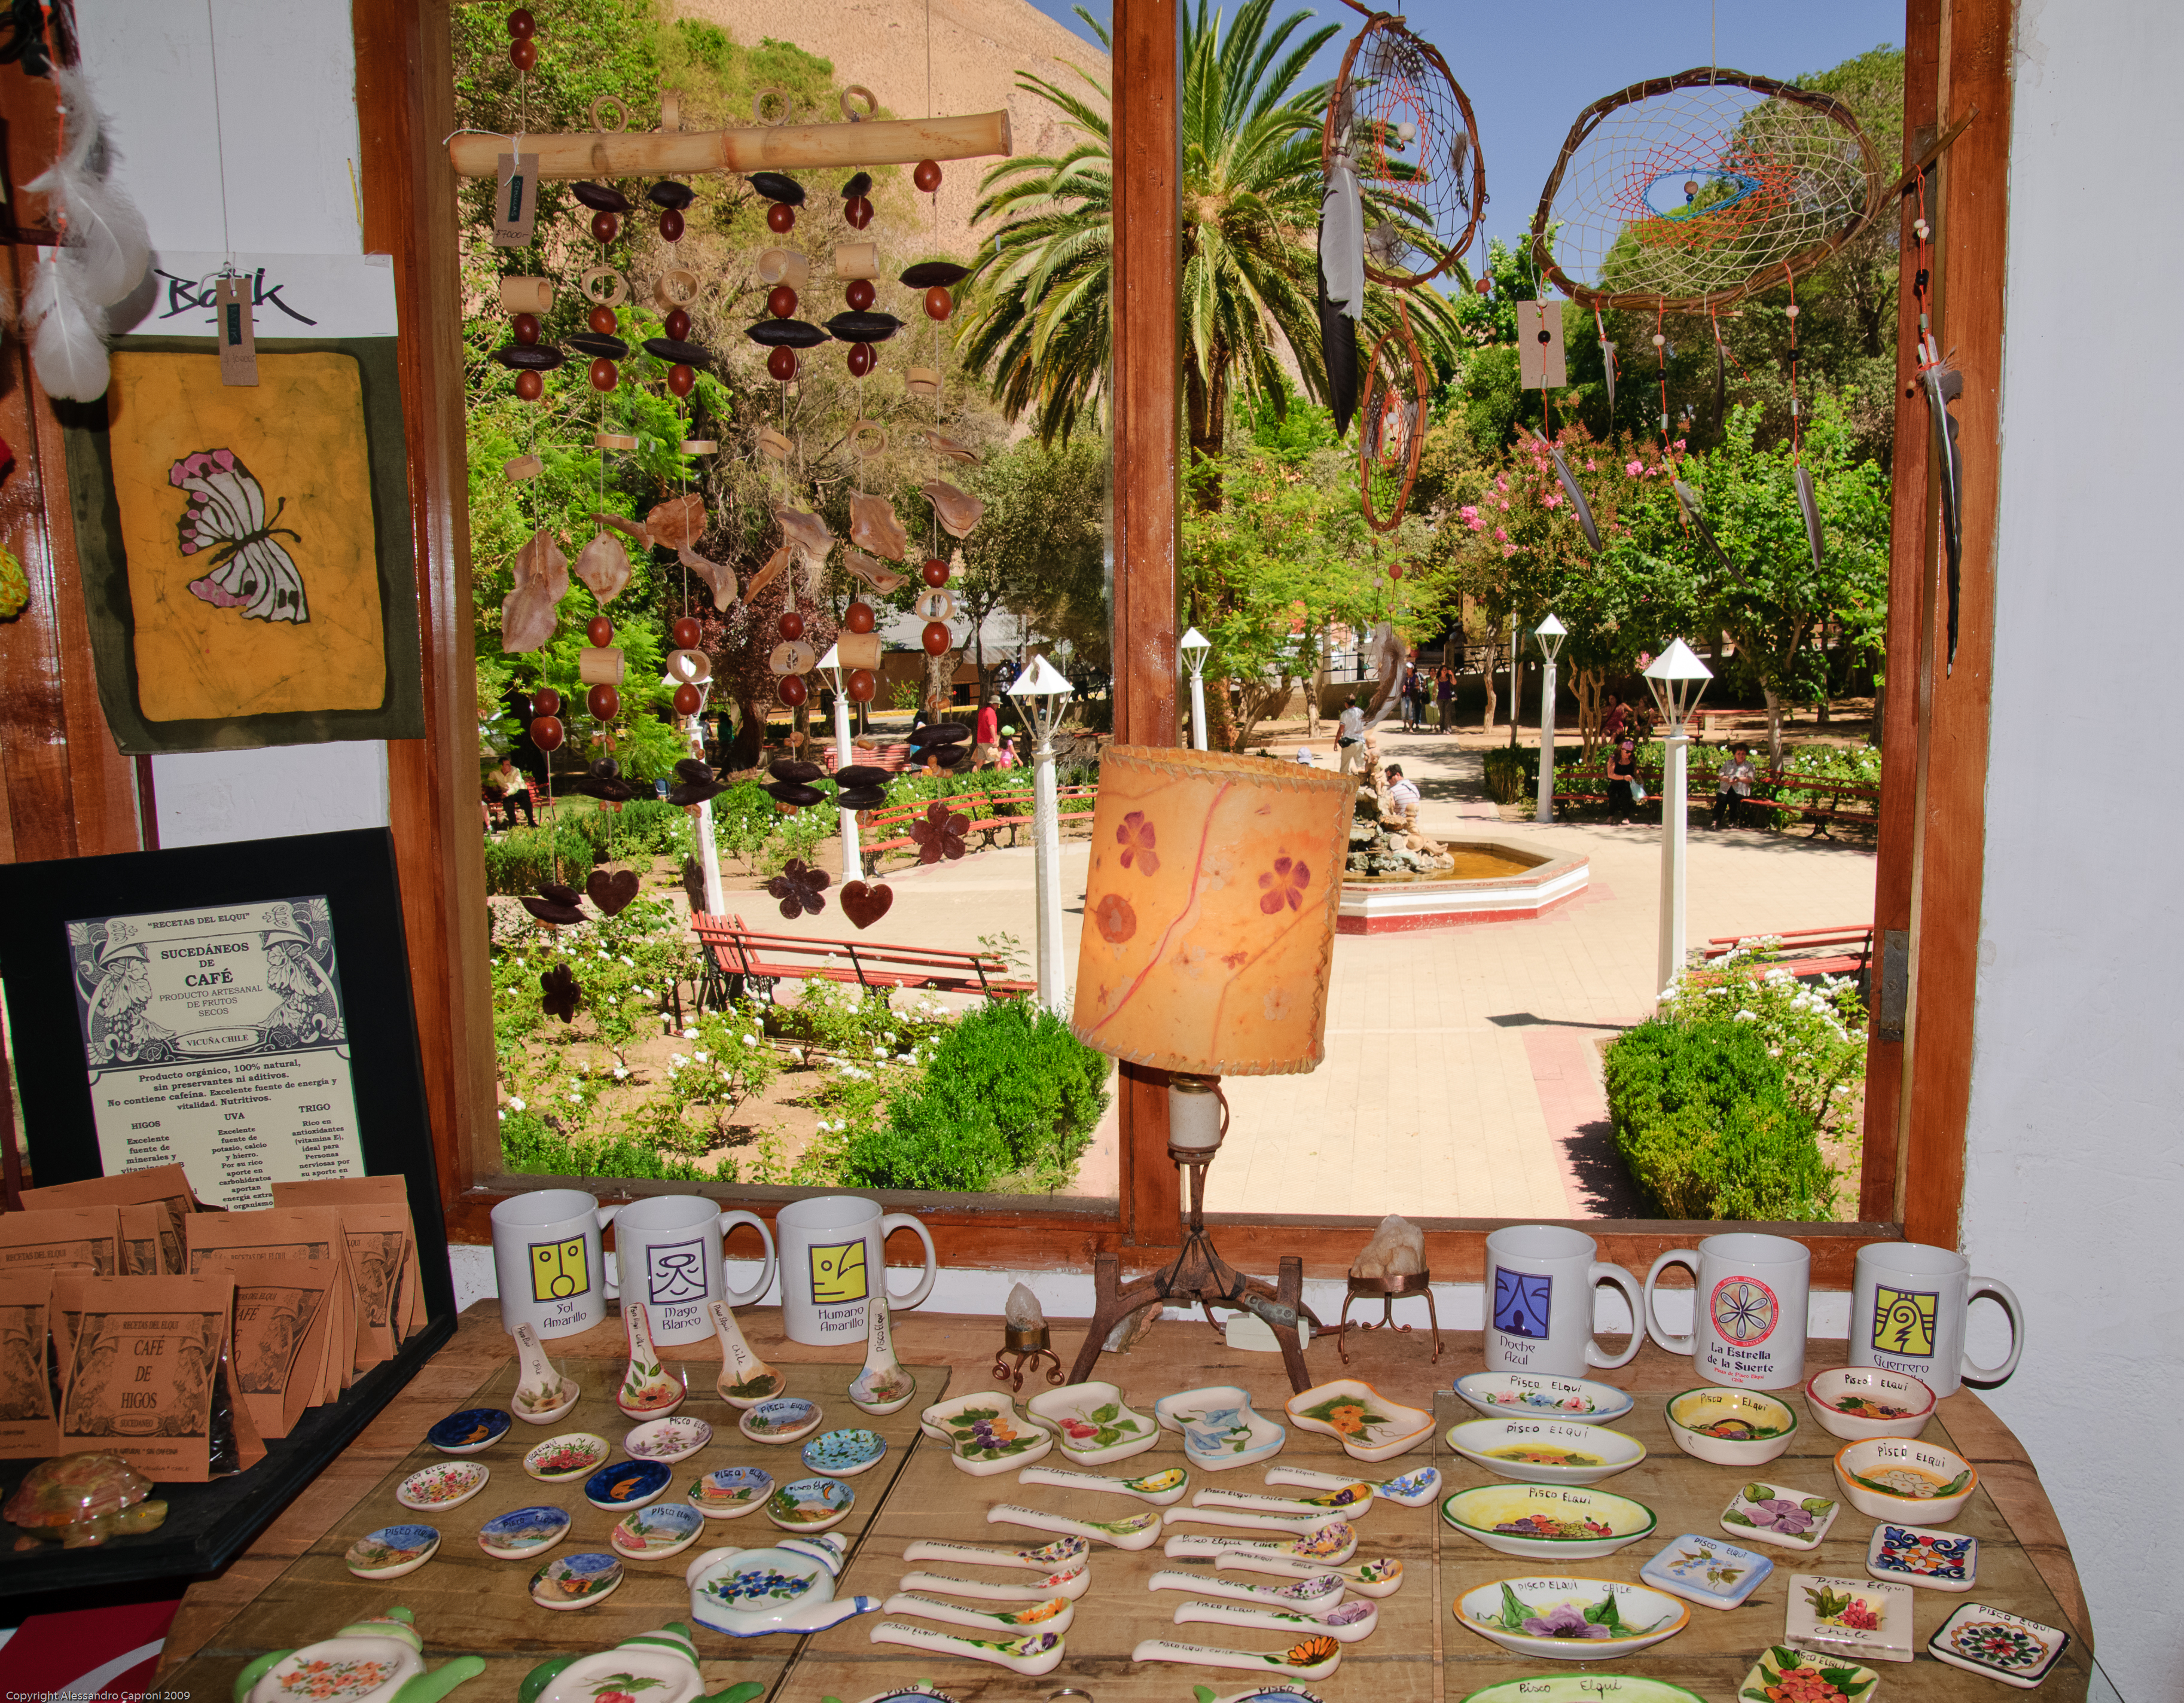
restaurant, meal, nikon, chile, resort, floristry, laserena, d300